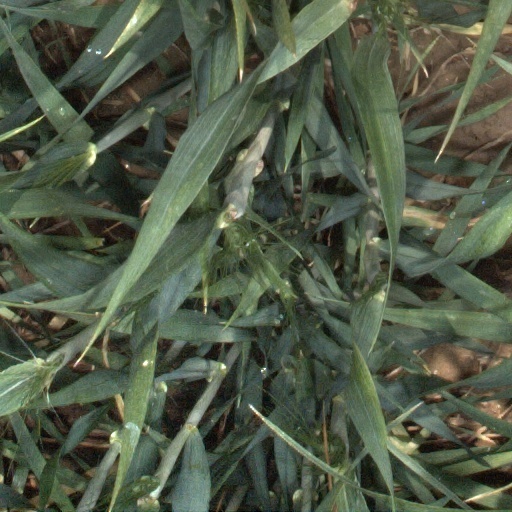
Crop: wheat